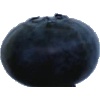
Label: Blueberry 1